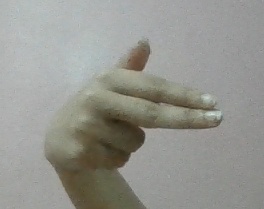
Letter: ghain